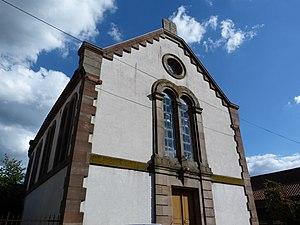
La présente liste de synagogues de France ne se veut pas exhaustive.
La synagogue de Diemeringen est un monument historique situé à Diemeringen, dans le département français du Bas-Rhin.
L'inventaire du patrimoine juif d'Alsace est classé par département et par lettre alphabétique de communes.